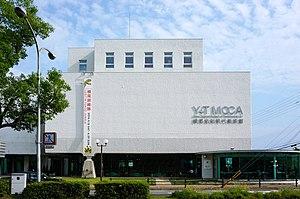
Tadanori Yokoo est un graphiste et un plasticien japonais né en 1936 à Nishiwaki.